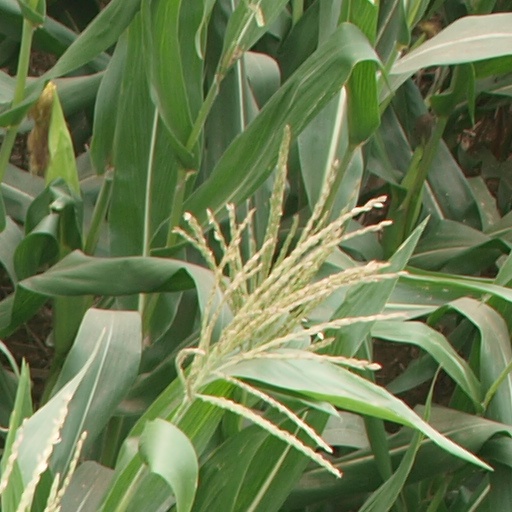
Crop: maize; corn